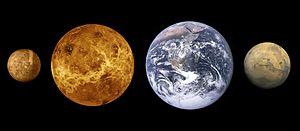
Une planète de dimensions terrestres, usuellement plus spécifiquement une planète de taille terrestre ou de masse terrestre, est une planète ayant des dimensions, respectivement taille et masse, comparables à celle de la Terre. La limite inférieure est généralement placée à un diamètre de 0,8 diamètre terrestre ou une masse de 0,5 masse terrestre, en deçà de quoi on parle de sous-Terre ; la limite supérieure est quant à elle généralement placée à un diamètre de 1,25 diamètre terrestre ou une masse de 2 masses terrestres, au-delà de quoi on parle de super-Terre — dans les deux cas, les limites en rayon et en masse sont équivalentes en supposant une structure analogue aux planètes Terre et Vénus. D'après la théorie et les exemples connus, les objets de ce type seraient généralement telluriques, bien que des caractéristiques de certains objets découverts en feraient plus probablement des mini-Neptune.